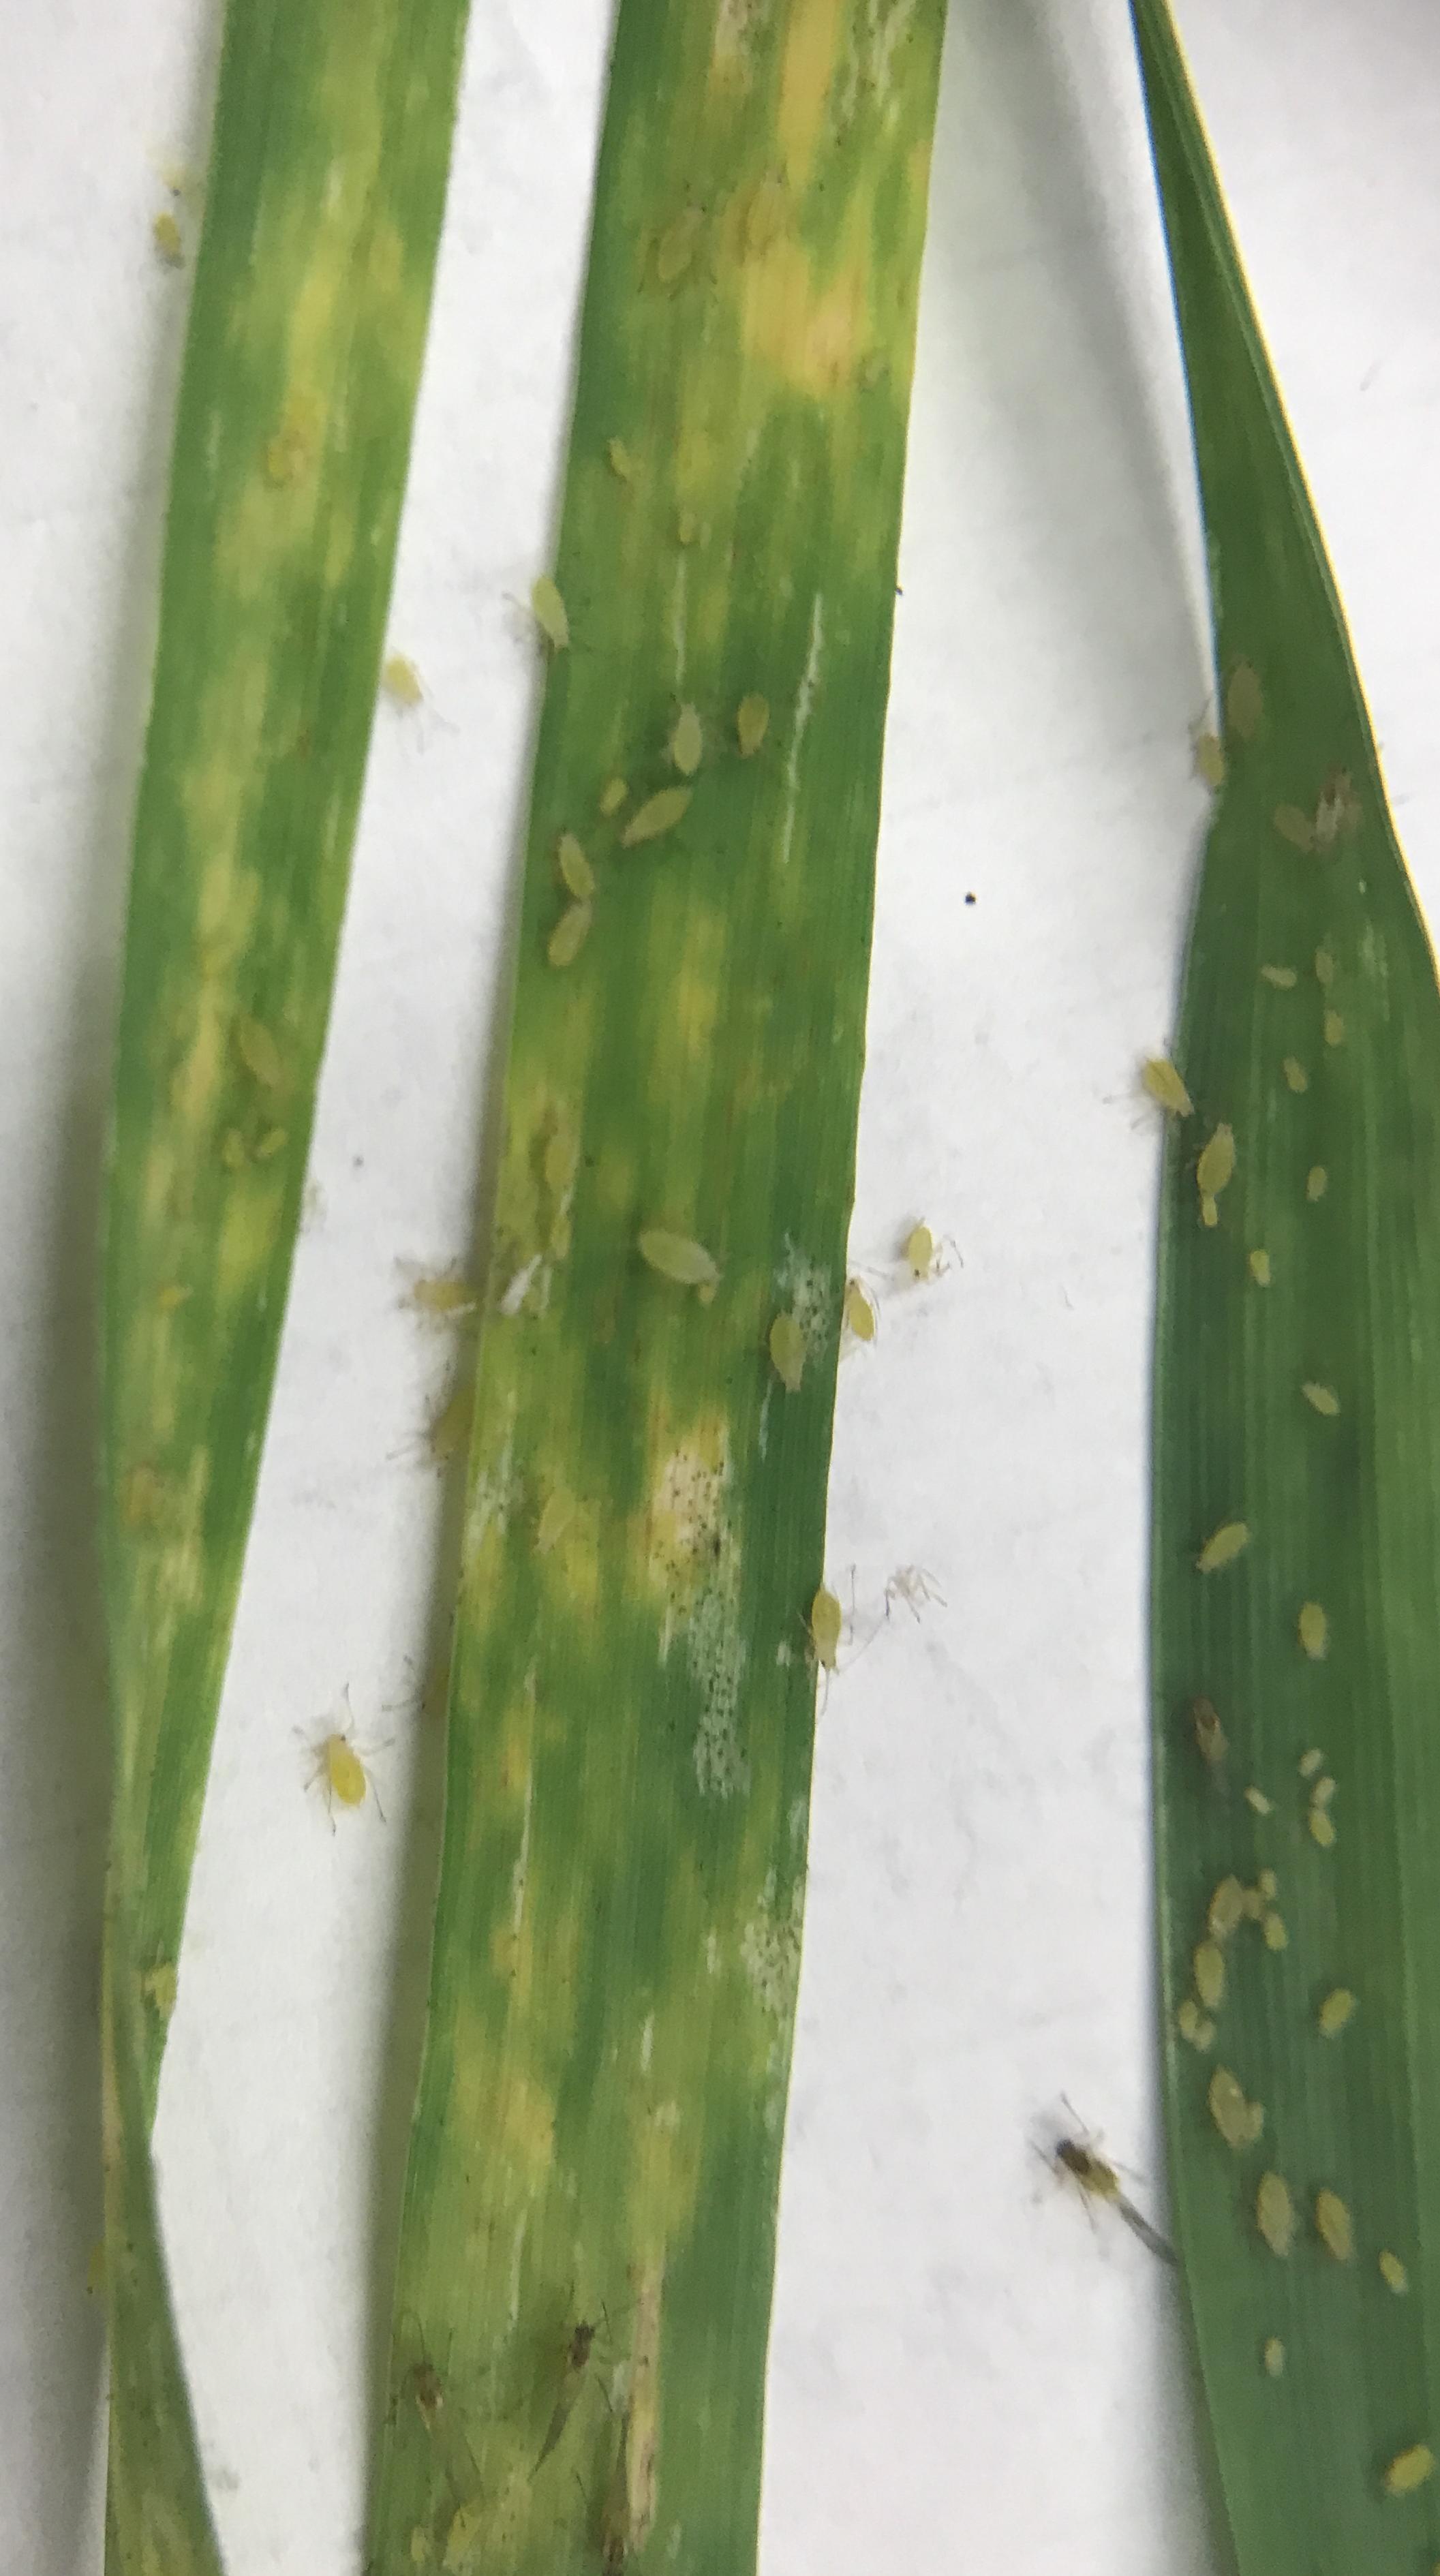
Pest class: cereal_grass_aphid